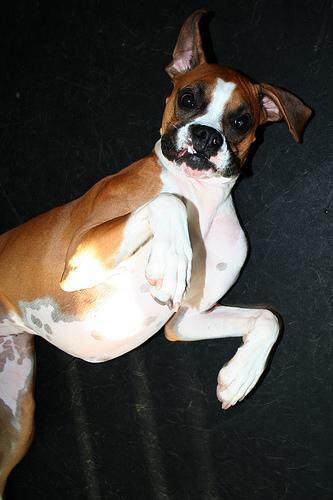
boxer